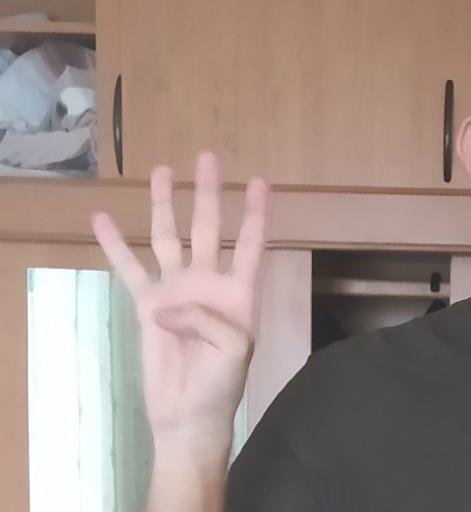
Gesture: four